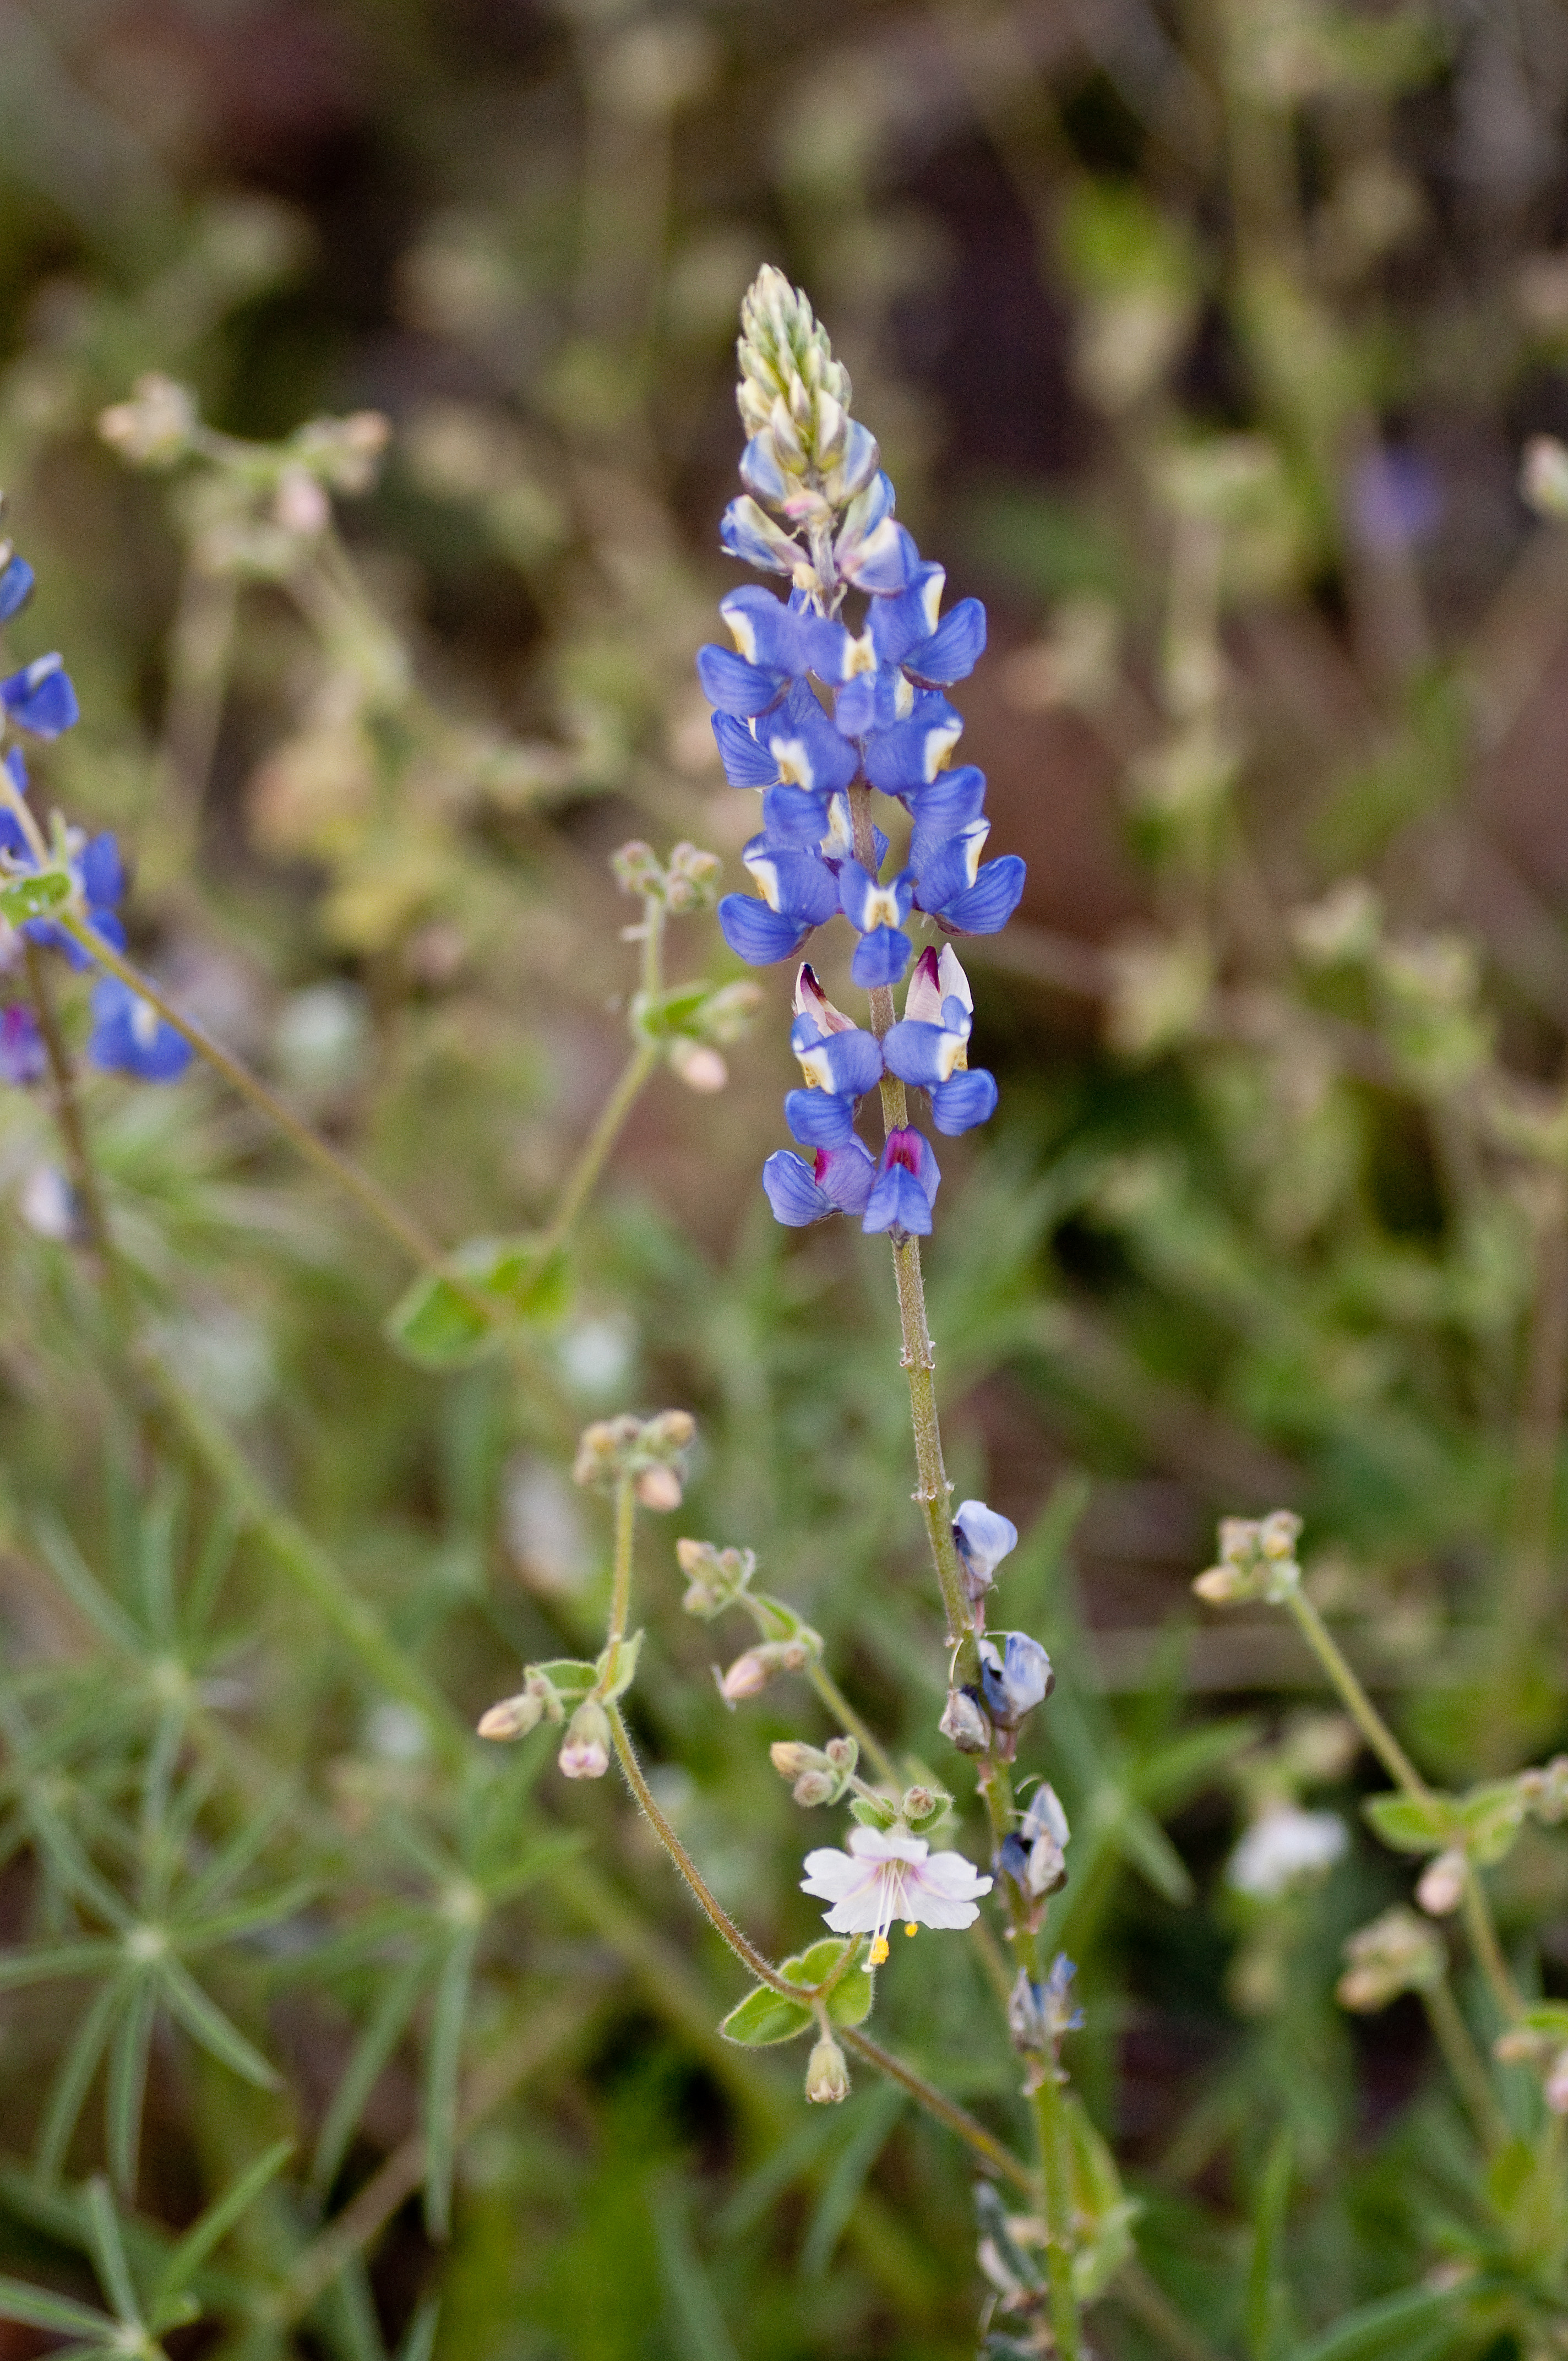
plant, flower, herb, botany, flora, lavender, wildflower, macro photography, flowering plant, annual plant, land plant, english lavender, hyssopus